Tongue

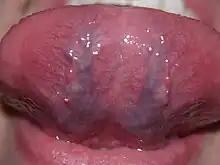
The underside of a human tongue, showing its rich blood supply.

The tongue is a muscular hydrostat that forms part of the floor of the oral cavity. The left and right sides of the tongue are separated by a vertical section of fibrous tissue known as the lingual septum. This division is along the length of the tongue save for the very back of the pharyngeal part and is visible as a groove called the median sulcus. The human tongue is divided into anterior and posterior parts by the terminal sulcus, which is a "V"-shaped groove. The apex of the terminal sulcus is marked by a blind foramen, the foramen cecum, which is a remnant of the median thyroid diverticulum in early embryonic development. The anterior "oral" part is the visible part situated at the front and makes up roughly two-thirds the length of the tongue. The posterior "pharyngeal" part is the part closest to the throat, roughly one-third of its length. These parts differ in terms of their embryological development and nerve supply.